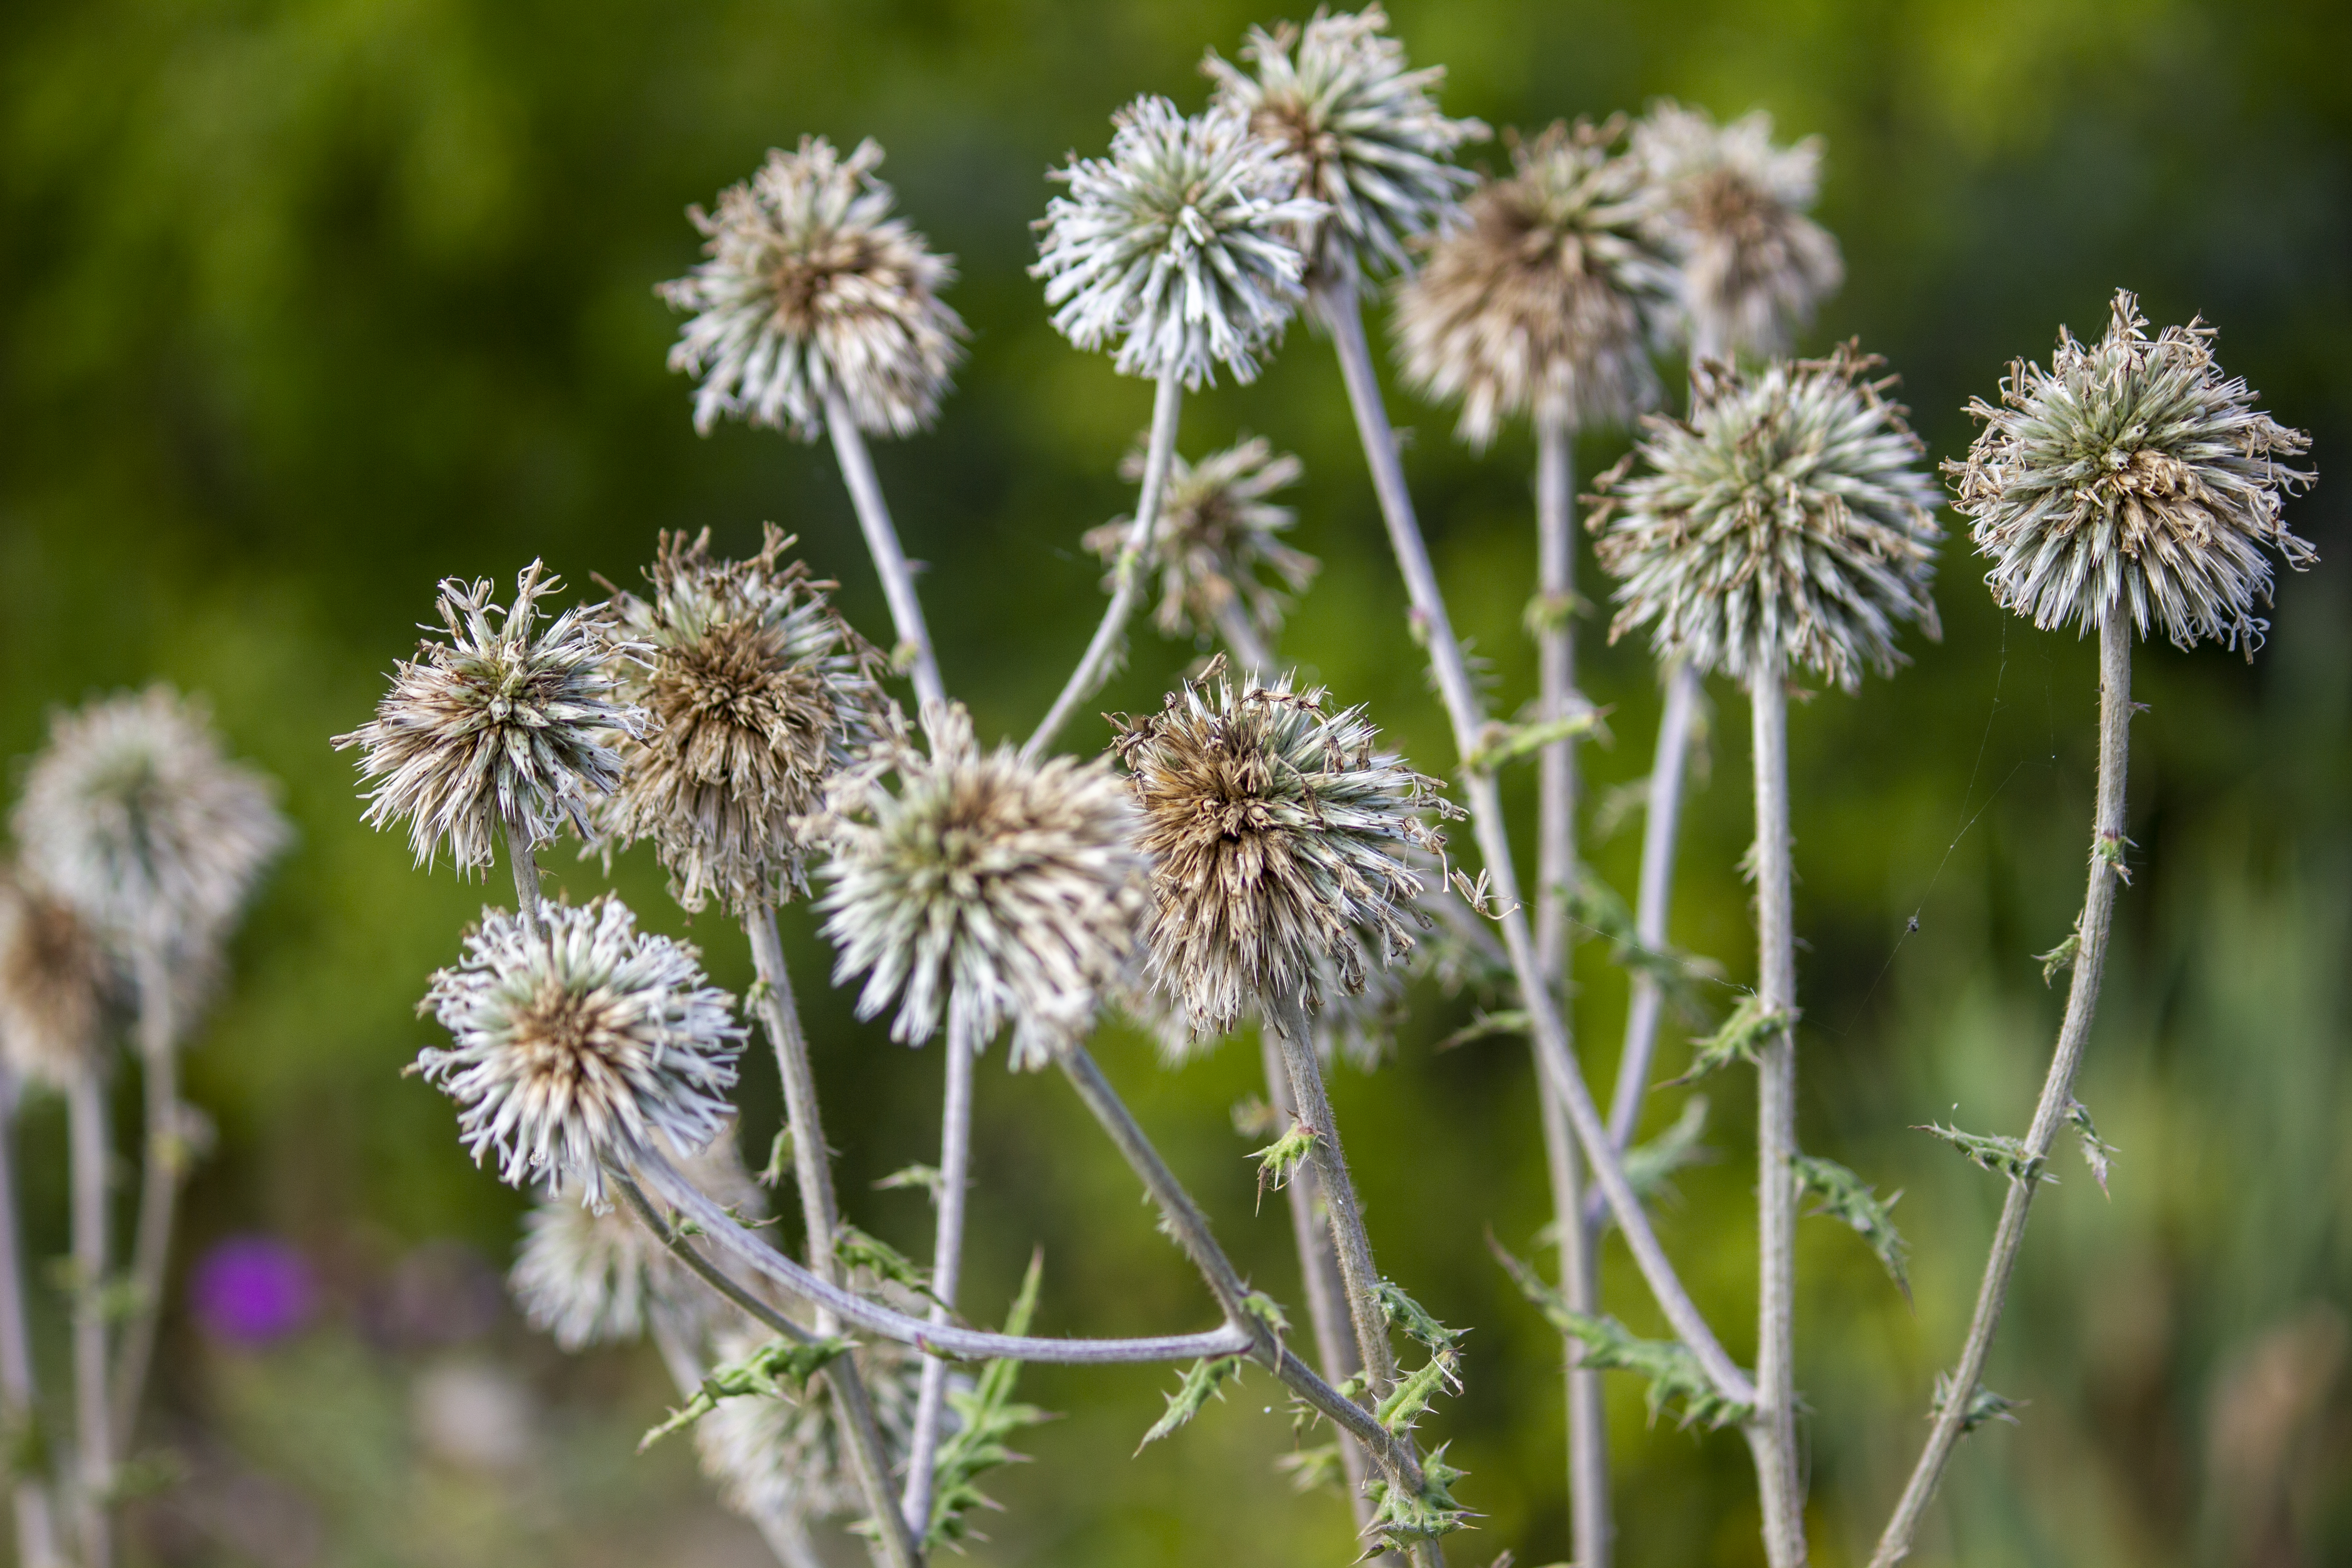
macro, flower, echinops, asteraceae, globe, thistle, summer, autumn, thorn, plant, flowering plant, globe thistle, wildflower, spring, grass, burdock, daisy family